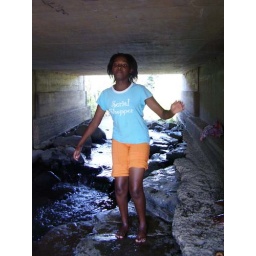
One girl dancing on a rock under the bridge